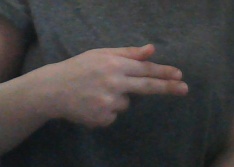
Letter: ghain